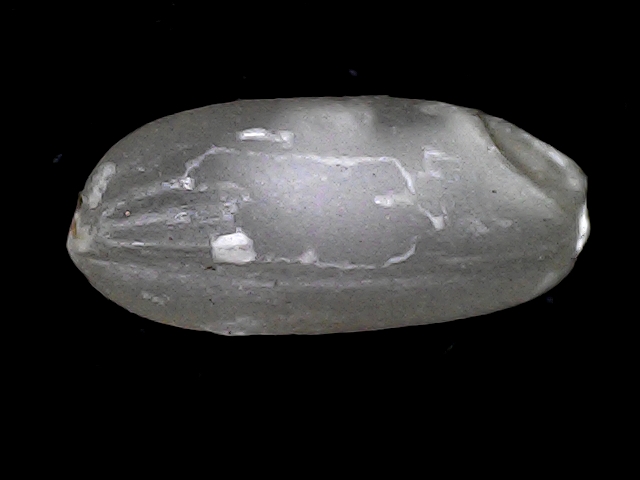
Rice variety: BD52